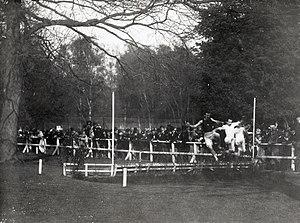
En athlétisme, le steeple est une course de demi-fond avec obstacles. Longue de 3 000 mètres, c'est une discipline technique, avec de nombreux changements de rythmes imposés par le franchissement de cinq barrières tous les 400 m dont une barrière avec « rivière ». La course de steeple se déroule plus rarement sur 2 000 m.